Radio halo

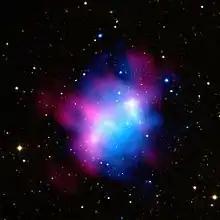
Halo of the Abell 1758 cluster shown in pink from the GMRT, overlaid with Chandra data shown in blue.

Radio halos are large-scale sources of diffuse radio emission found in the center of some, but not all, galaxy clusters. There are two classes of radio halos: mini-halos and giant radio halos. The linear size of giant radio halos is about 700kpc-1Mpc, whereas mini-halos are typically less than 500kpc. Giant radio halos are more often observed in highly X-ray luminous cluster samples than less luminous X-ray clusters (formula_1) in complete samples. They have a very low surface brightness and do not have obvious galaxy counterparts (in contrast to radio galaxies which have AGN counterparts). However, their morphologies typically follow the distribution of gas in the intra-cluster medium. Mini-halos however, while similar to giant halos, are found at the center of cooling core clusters but around a radio galaxy.